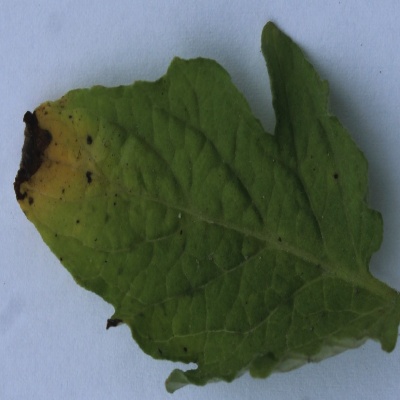
Crop: Tomato
Condition: leaf blight